History of Arkansas Razorbacks football

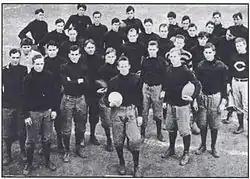
The undefeated 1909 Arkansas Cardinals. QB Steve Creekmore is in front with Coach Hugo Bezdek at right (with the C sweatshirt).

The first University of Arkansas football team was formed in 1894 and coached by John Futrall, who was a Latin professor at the university. That team played three games: two against Fort Smith High School and one against Texas. Before the 1909 season, the teams were called the Arkansas Cardinals and a bird was the school's mascot. The name and mascot changed following the 1909 season when the football team, coached by Hugo Bezdek, finished 7–0. The Cardinals became the Razorbacks after Arkansas defeated LSU 7–0, and coach Bezdek told a group of reporters after the game that his team played like a "wild band of Razorback hogs". The name stuck, and the student body voted to change the mascot. The "Wooo Pig Sooie" or "Calling The Hogs" became a tradition and the official school cheer in the 1920s when farmers rushing out to meet the bus returning from an away game called the hogs as a greeting. Arkansas prevailed over powerhouses Oklahoma, LSU and Washington University in St. Louis in 1909, and was declared unofficial champions of the South and Southwest. It was with the help of Steve Creekmore that this was accomplished. Creekmore became perhaps the first Razorback star, a quarterback from Van Buren who initially played only intramurals. Bezdek used Creekmore to install a very early edition of the hurry-up offense, as the team never huddled and chased the ball after every play. Creekmore was also known for "fast and slippery running, blocking, and passing" and could also return punts and tackle well.